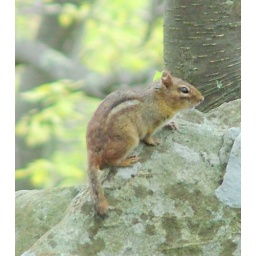
on a rock in the mountains